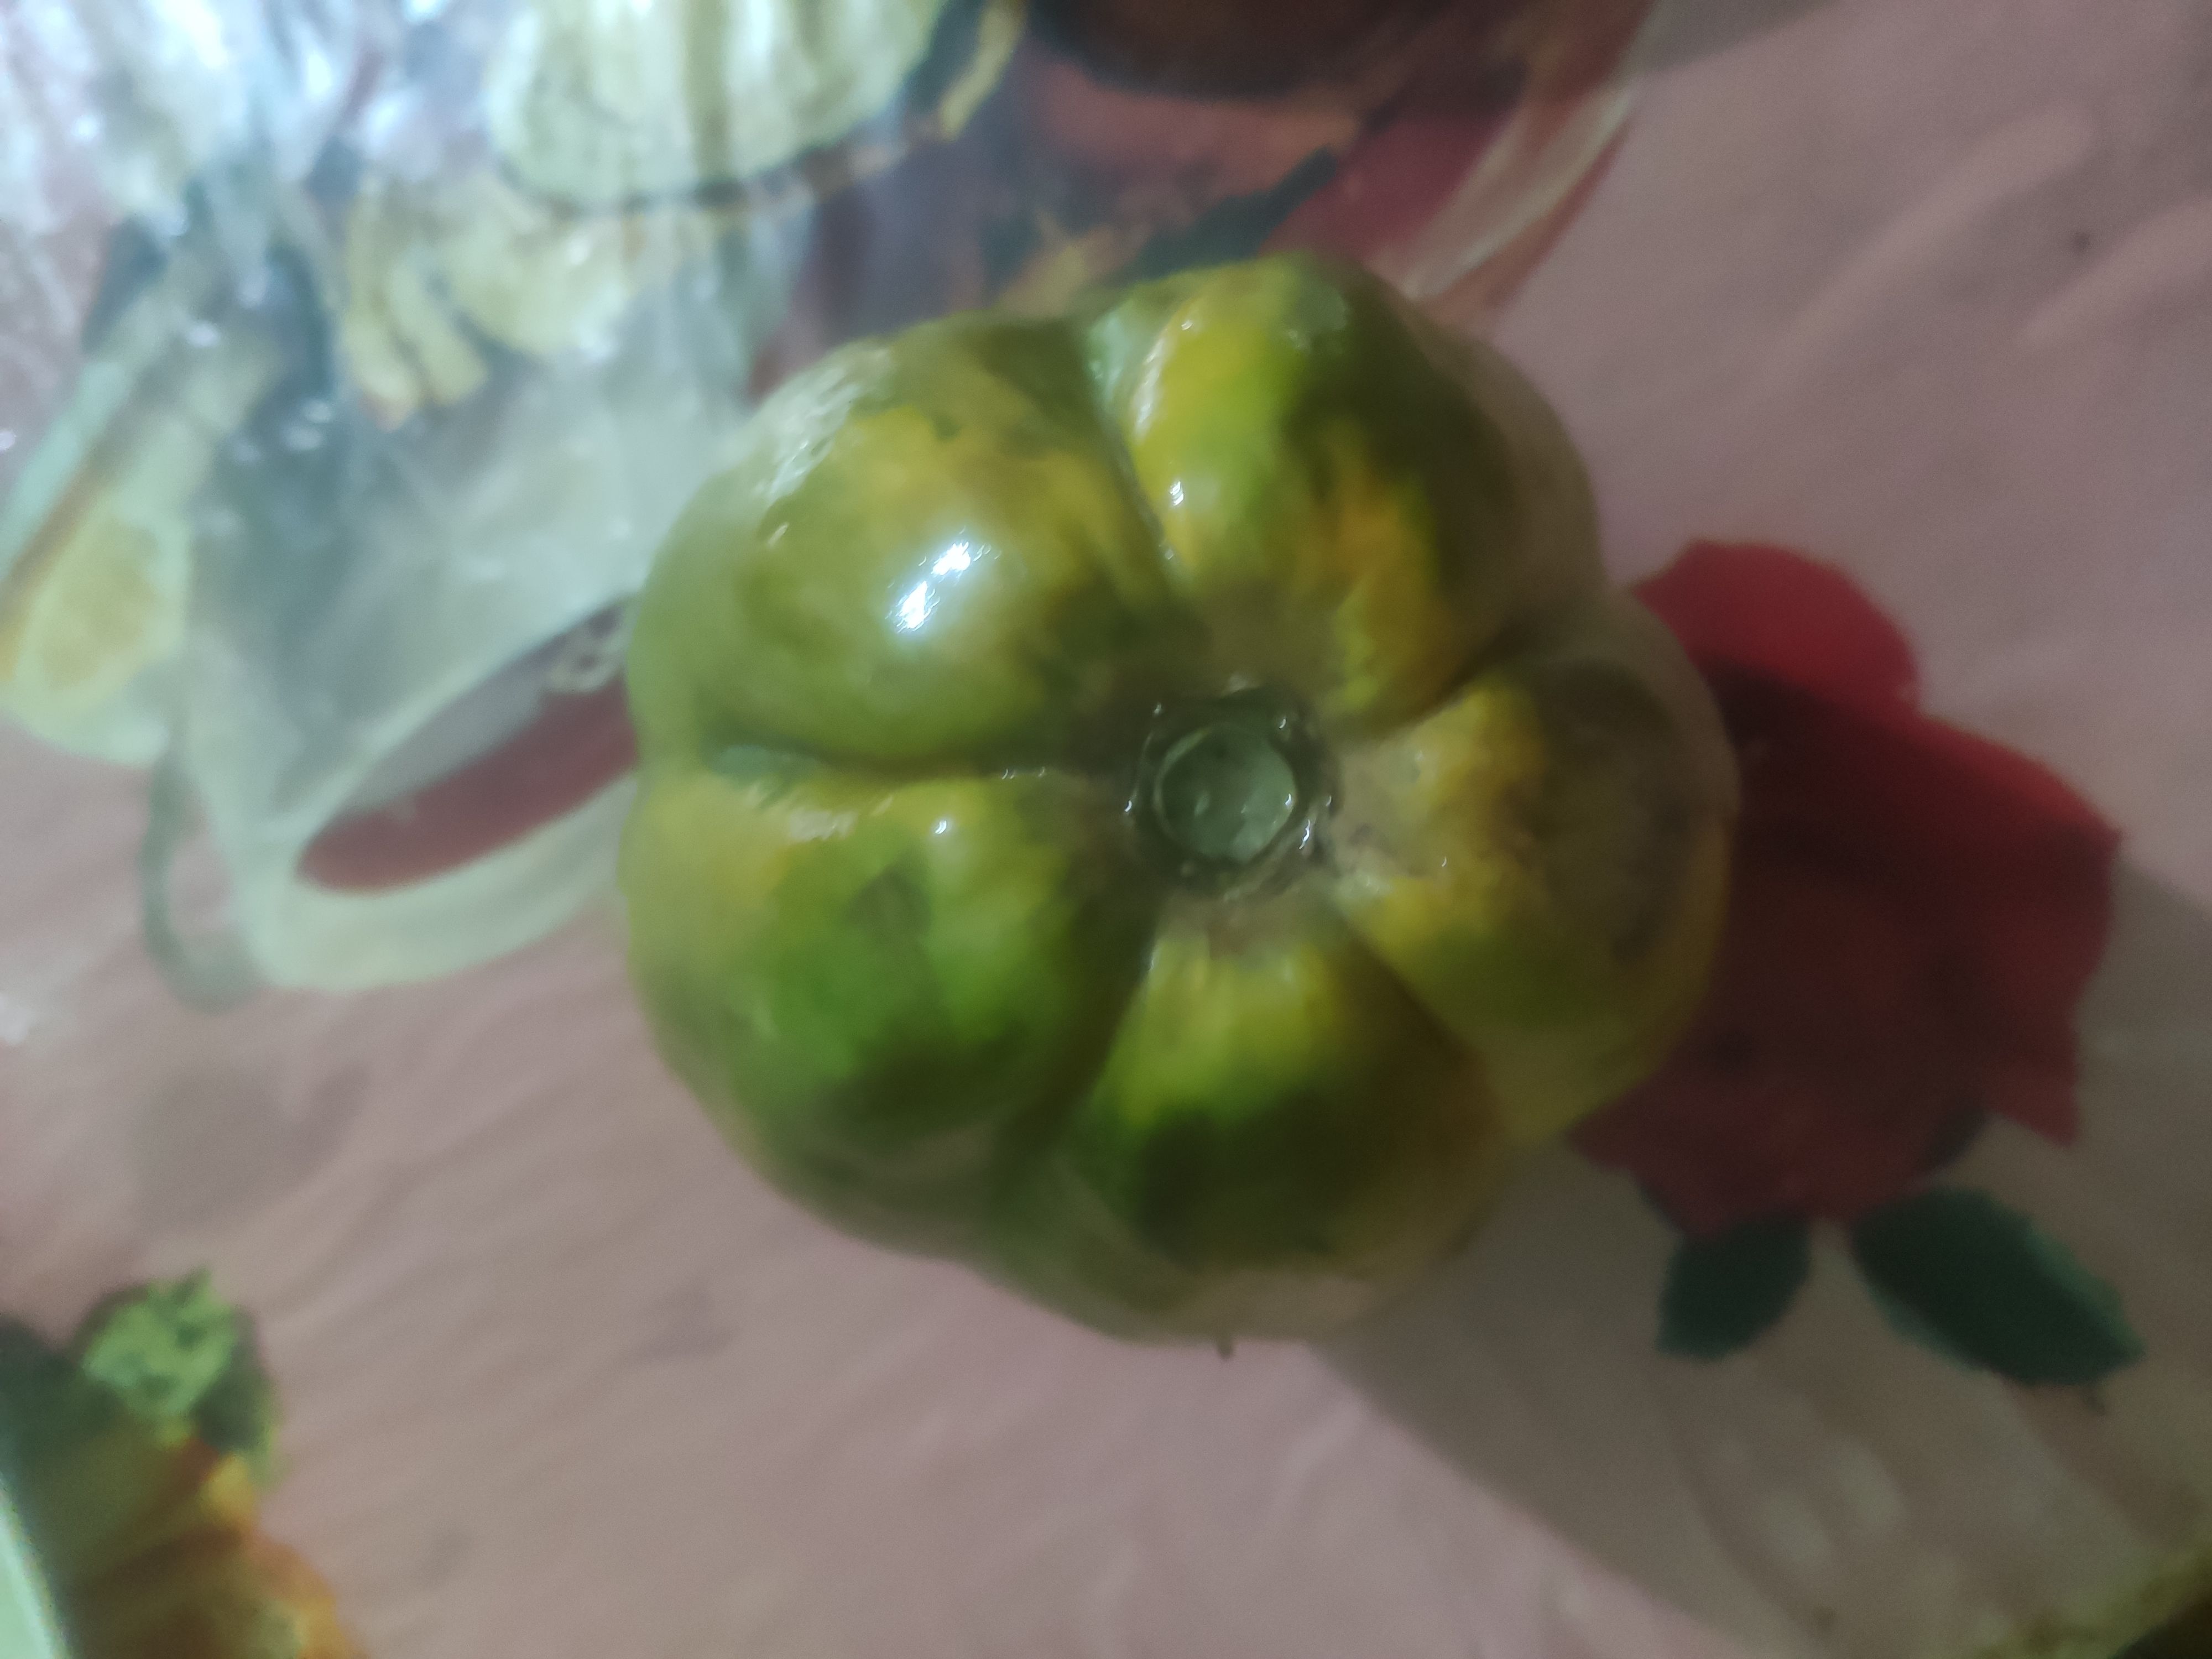
Fruit: papayas
Grade: 1st-grade